Grey's Monument

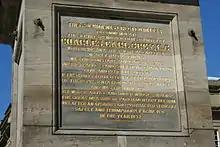
The base of the monument contains an inscription commemorating Earl Grey.

At the top of the column there is a pedestal surrounded by railings which enclose the viewing platform. The statue of Earl Grey by E. H. Baily sits on top of the pedestal. The statue depicts a twice-life-size figure standing upright, clothed in robes of the Order of the Garter. It is made out of Portland stone and was originally coated in wax to protect it against the weather. In "Public Sculpture of North-East England", the expression of Earl Grey is described as "pensive". Baily also made 30 miniatures of the statue out of plaster, possibly intended as souvenirs.